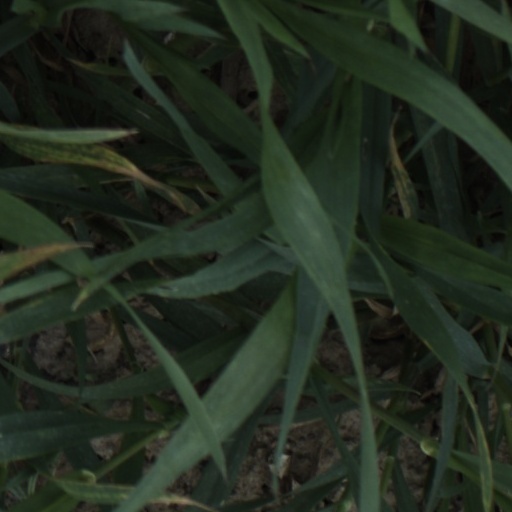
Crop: wheat